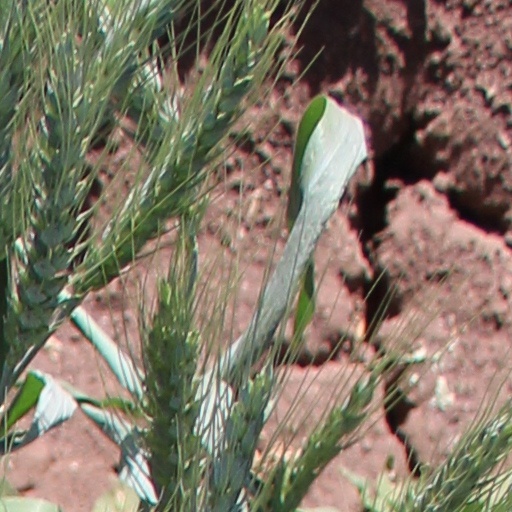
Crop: wheat